Frasnes-lez-Buissenal

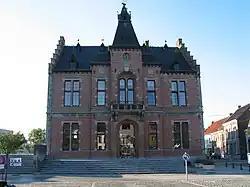
Frasnes-lez-Anvaing (Belgium), the town hall.

Frasnes-lez-Buissenal is a village of Wallonia and a district of the municipality of Frasnes-lez-Anvaing, located in the province of Hainaut, Belgium.